Franz Cižek

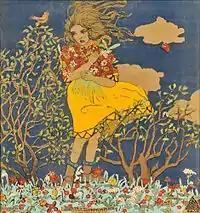
A painting (after Cižek) by one of his students, Berta Zuckermann, age 14

In 1885, Cižek entered the Academy of Fine Arts in Vienna. He was a student of the German painters Franz Rumpler, Josef Mathias von Trenkwald, and Siegmund L'Allemand. While a student, he lived with a family and the children visited him in his room, where he allowed them to use his art supplies and encouraged them to express themselves. He was impressed by their creativity and showed the work to fellow artists at the university, who encouraged him to start an art school for children. The Juvenile Art Classes were free of charge to children of Vienna. The children were interviewed and selected by Cizek. His teaching method had limited structure, and imagination and free expression were encouraged.